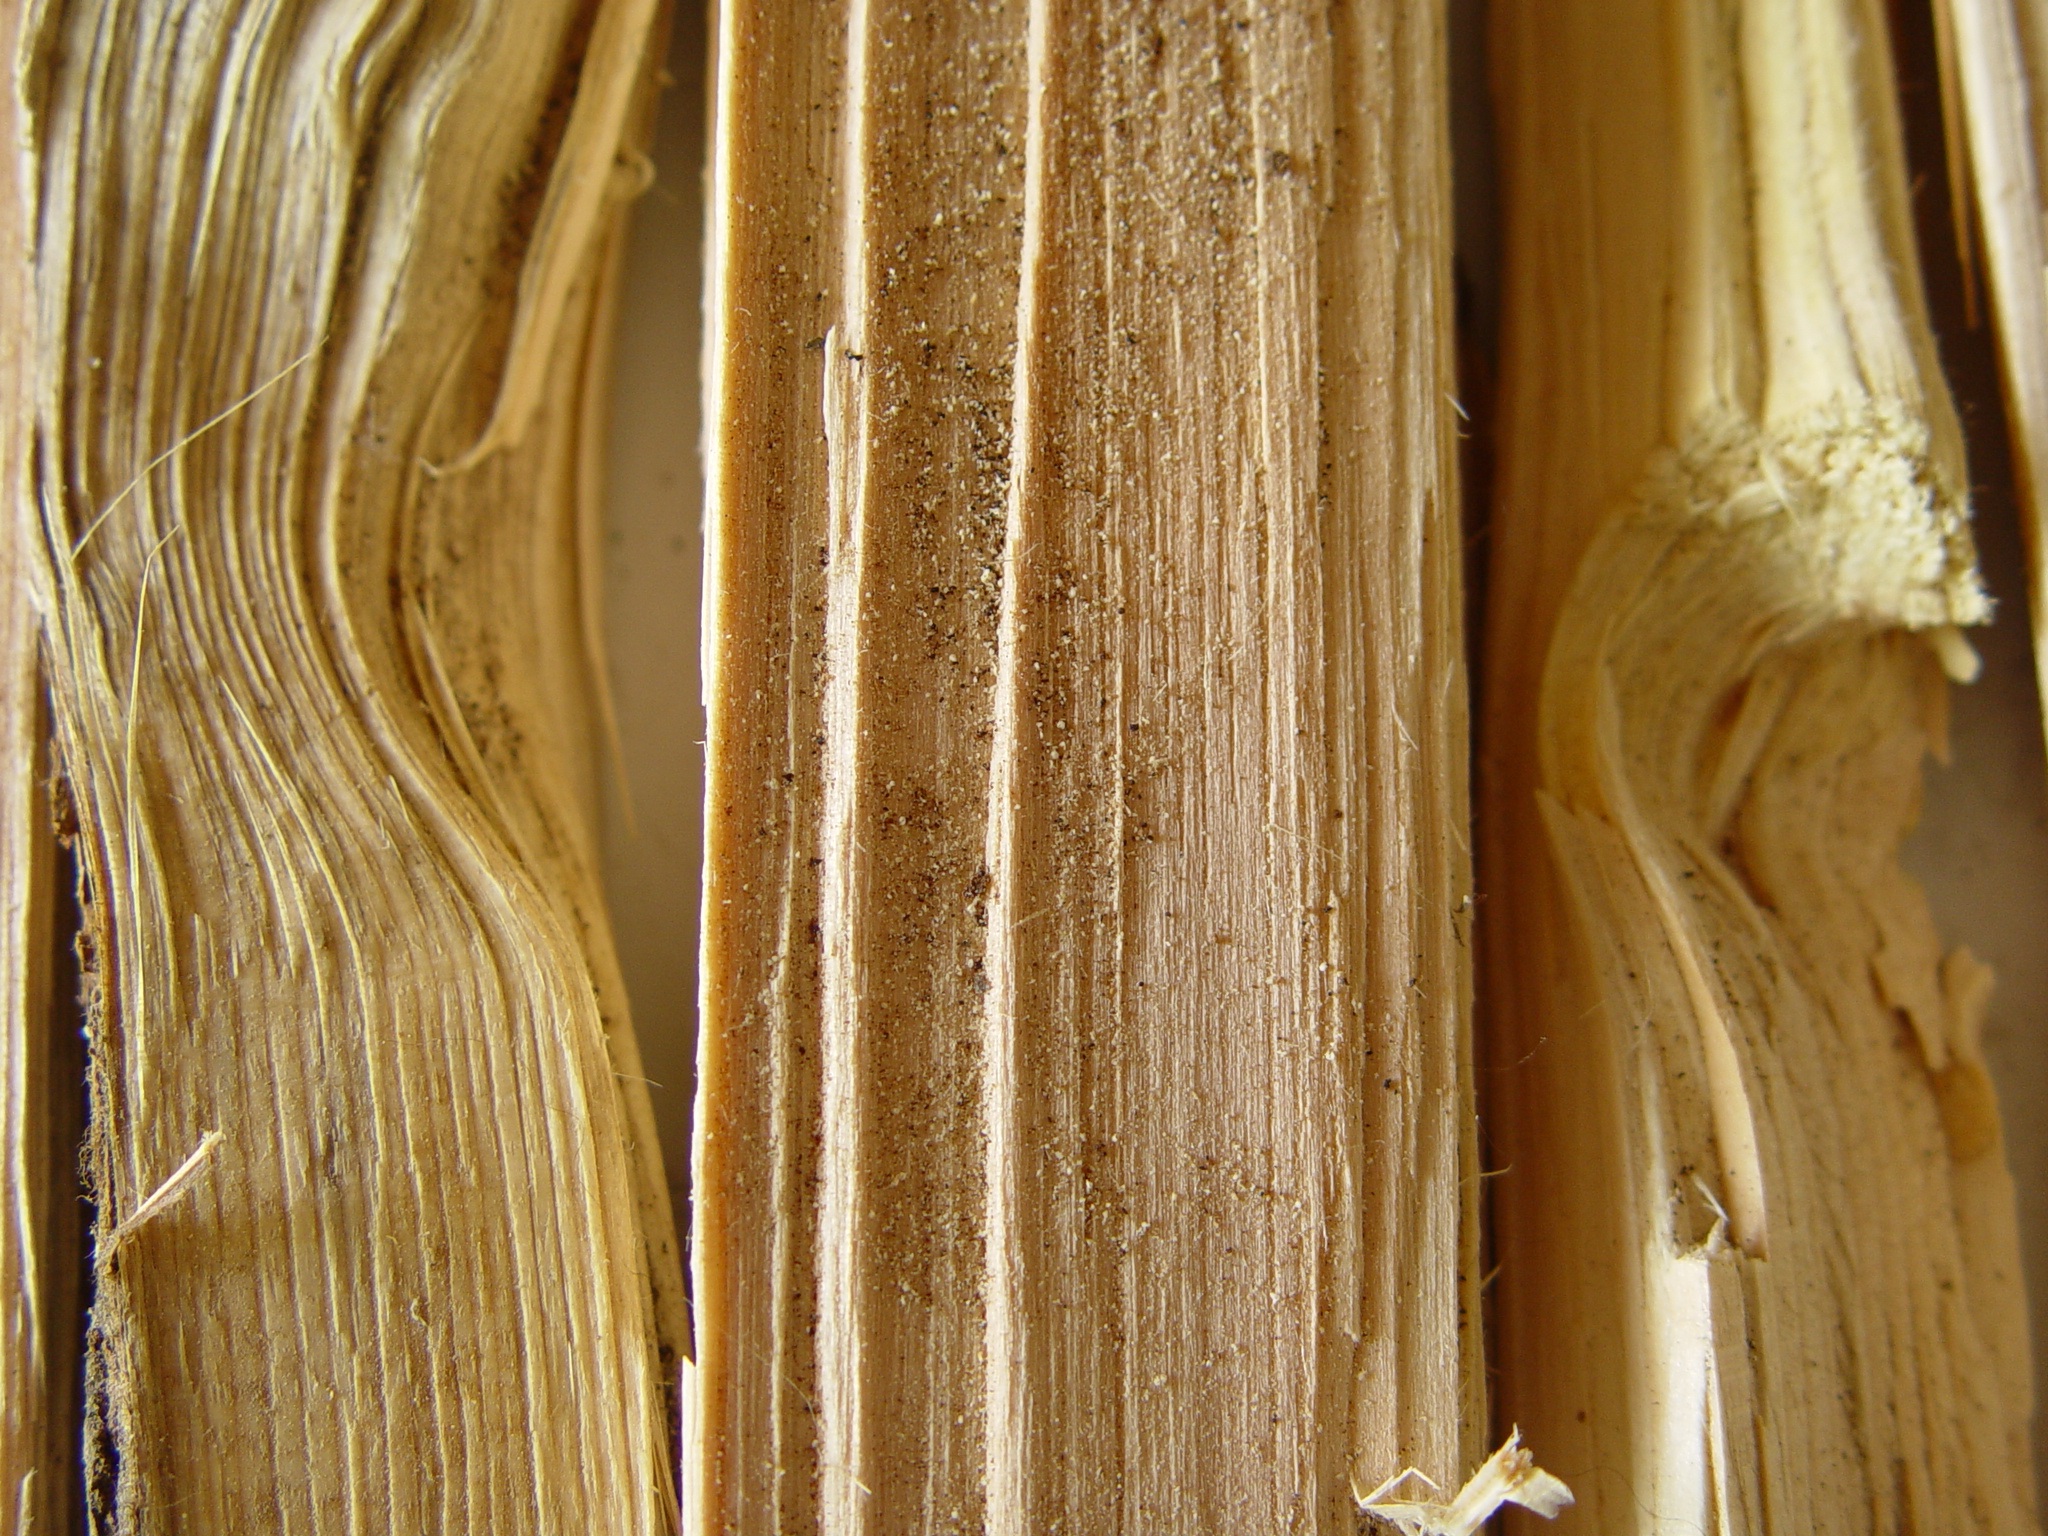
tree, wood, leaf, floor, trunk, log, column, firewood, lumber, heat, storage, interior design, temple, hardwood, timber, carving, bamboo, flooring, plywood, timber industry, wood flooring, timberyard, ancient history, plant stem